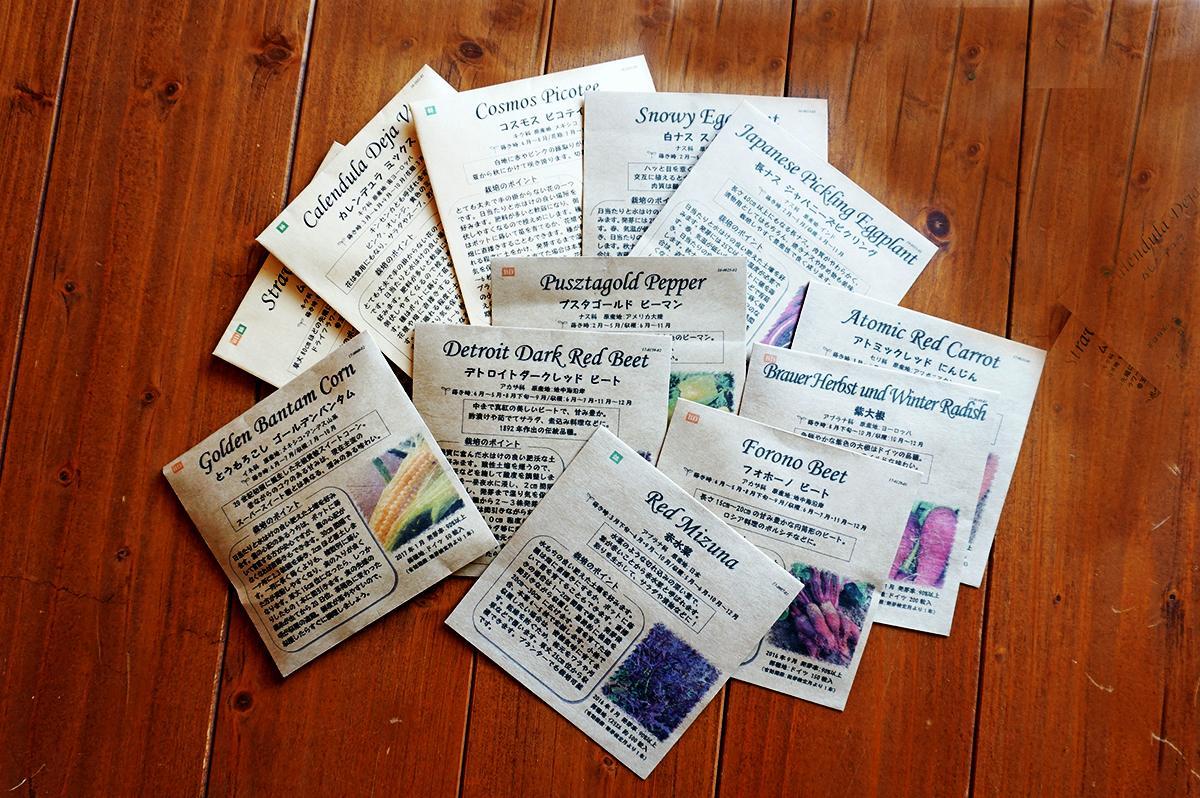
Waste category: paper